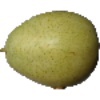
Label: Pear 1